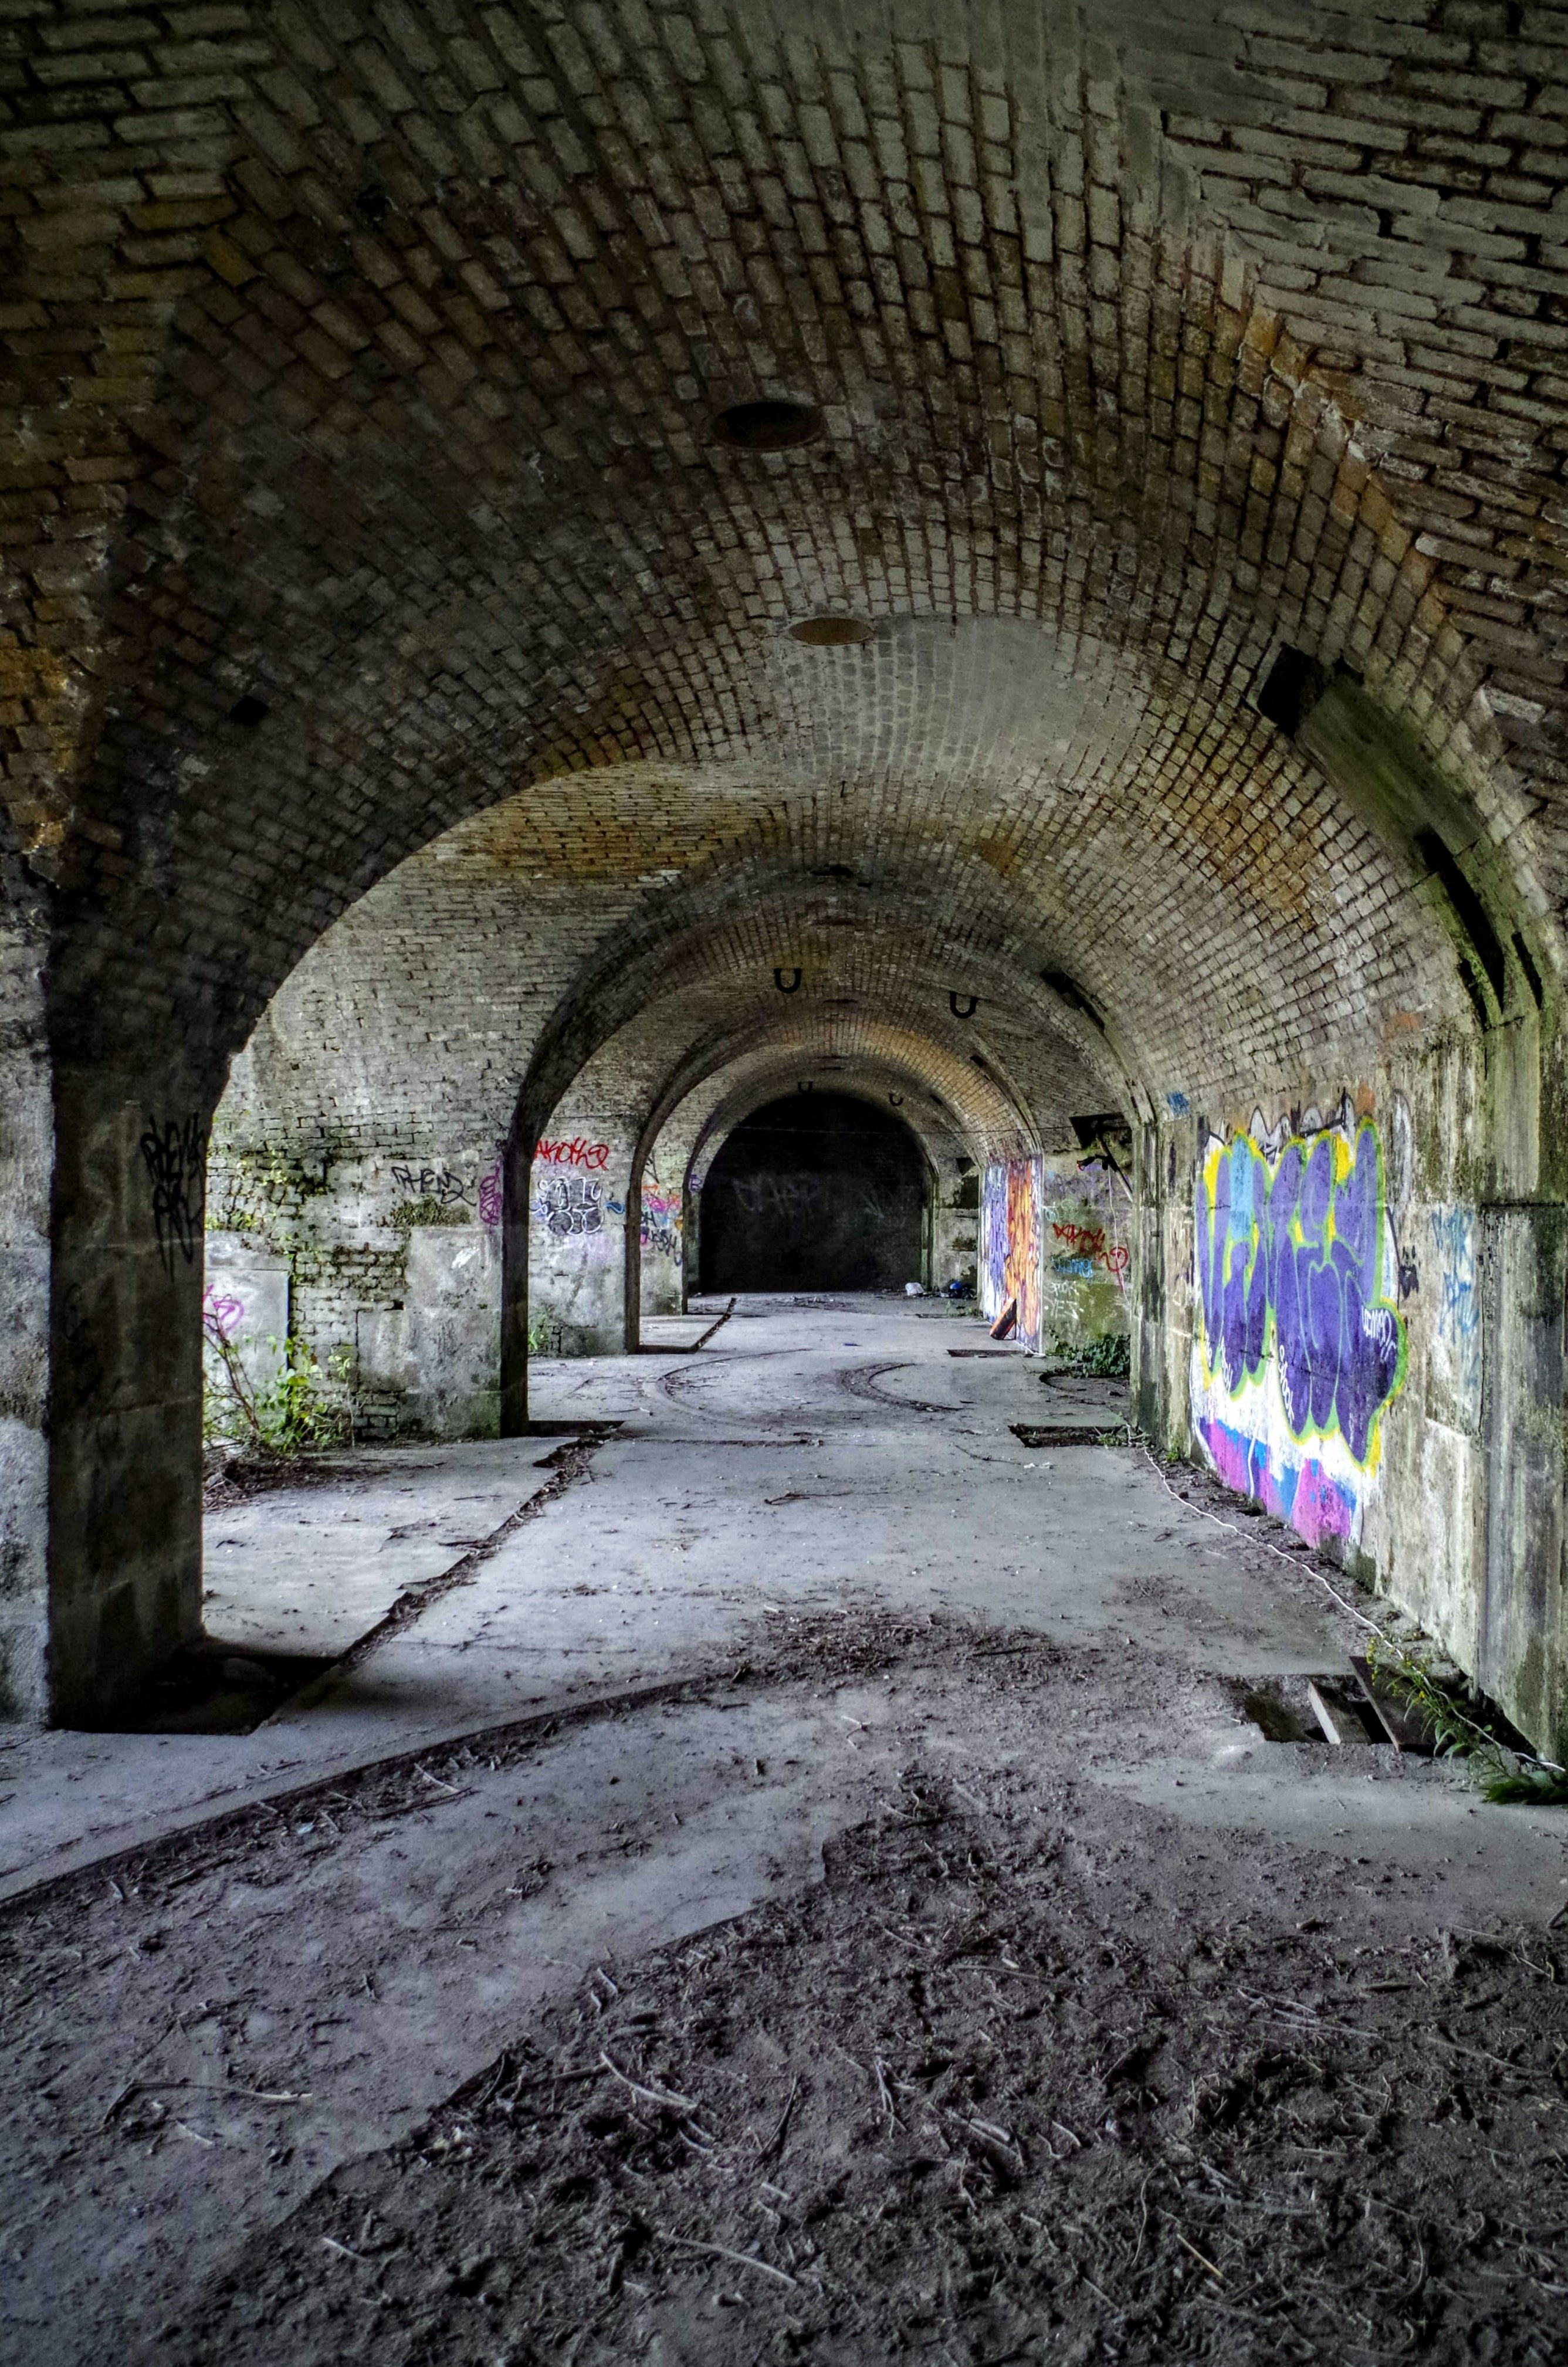
light, architecture, structure, street, building, old, spooky, urban, wall, tunnel, arch, spray, artistic, paint, abandoned, vacant, grunge, empty, ruin, room, graffiti, deserted, vandalism, infrastructure, creepy, culture, damaged, decayed, urban area